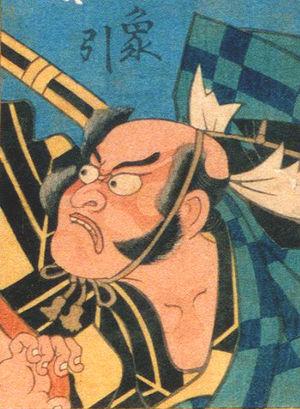
Ichikawa Danjūrō I Shodai Ichikawa Danjūrō est un ancien acteur kabuki du Japon. Il reste aujourd'hui l'un des plus célèbres de tous les acteurs kabuki et est considéré comme l'un des plus influents. Ses nombreuses influences comprennent la création du style de jeu aragoto, largement associé au kabuki d'Edo et à Danjūrō et ses successeurs de la lignée Ichikawa Danjūrō.